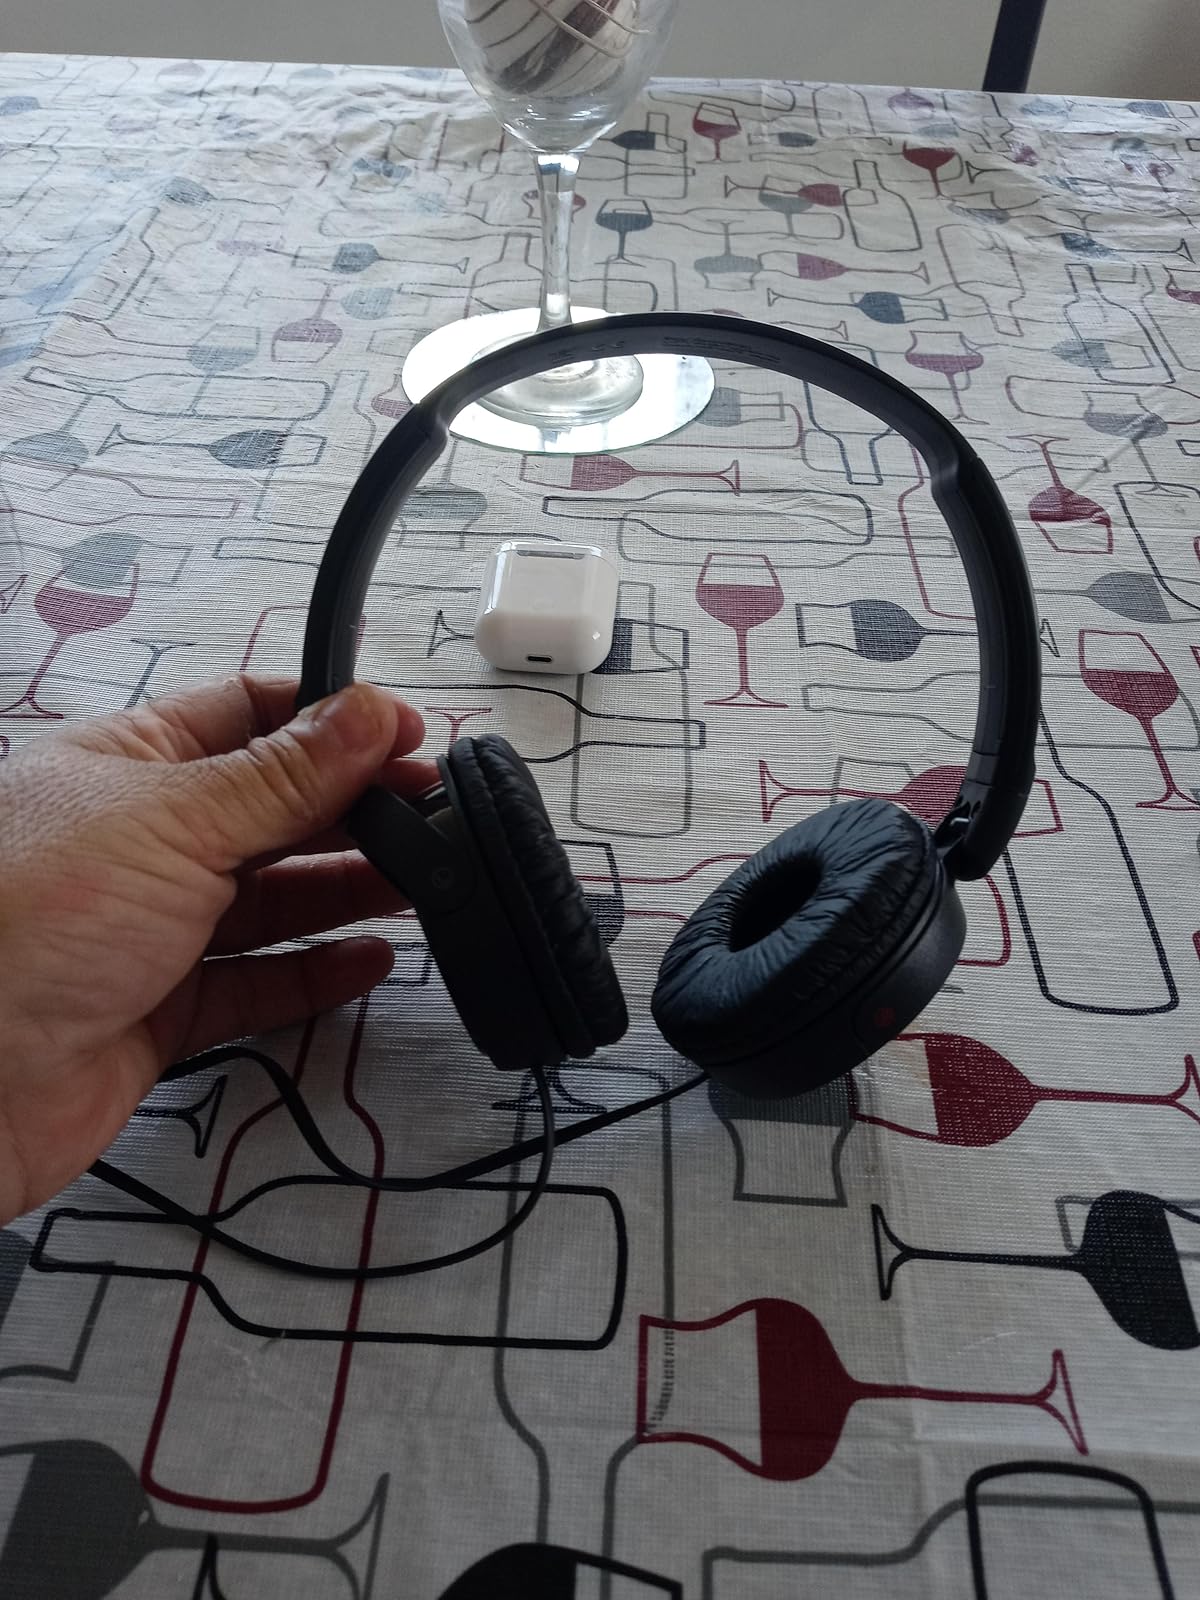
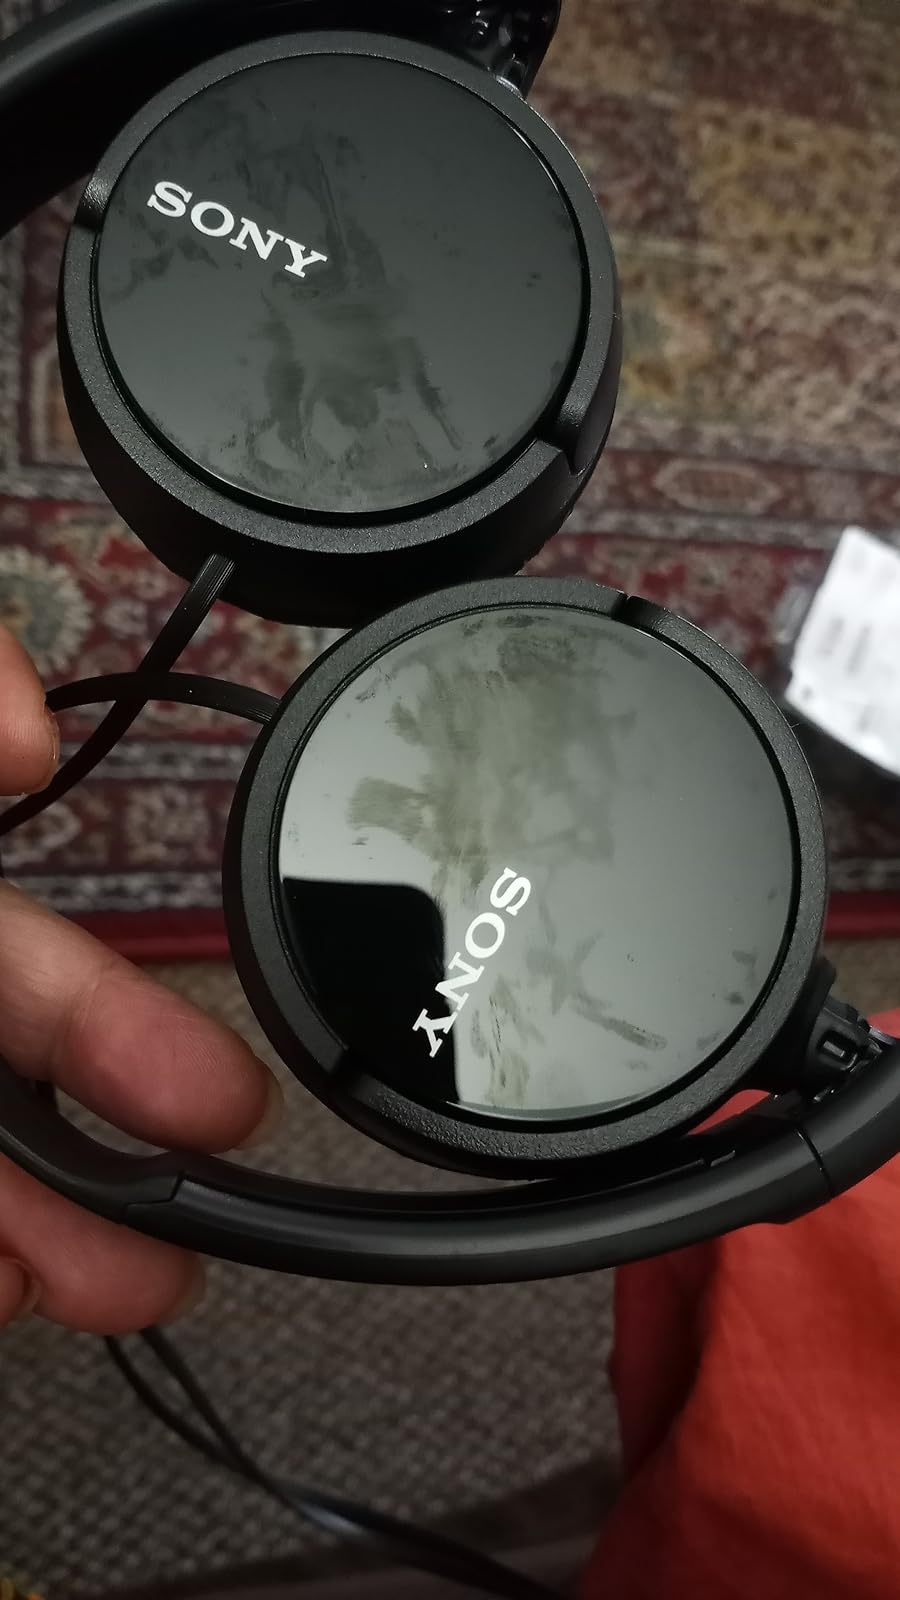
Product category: headphones
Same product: yes